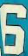
Number: 6